Dominican Republic

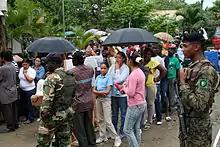
Dominicans and Haitians lined up to attend medical providers from the U.S. Army Reserve

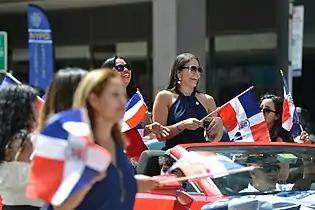
Dominicans in the Dominican Day Parade in New York City, 2019

The country has three national trunk highways, which connect every major town. These are DR-1, DR-2, and DR-3, which depart from Santo Domingo toward the northern (Cibao), southwestern (Sur), and eastern (El Este) parts of the country respectively. These highways have been consistently improved with the expansion and reconstruction of many sections. Two other national highways serve as spur (DR-5) or alternative routes (DR-4).